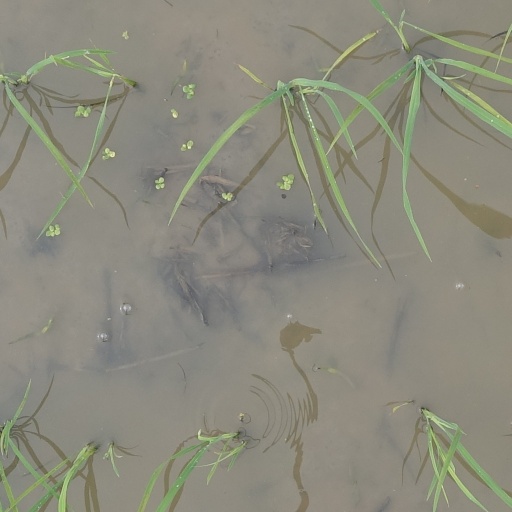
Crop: rice